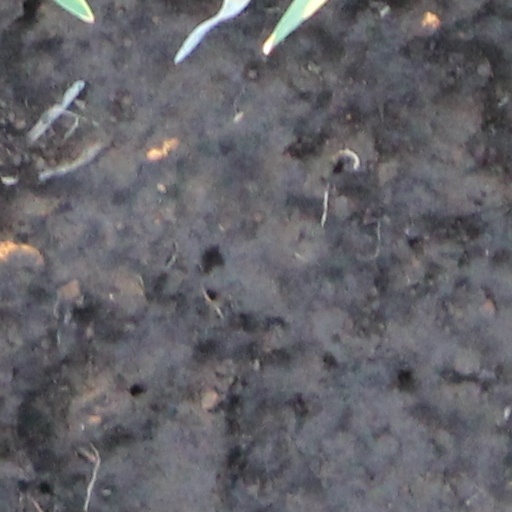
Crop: wheat